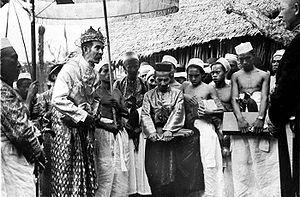
Sulawesi du Sud, en indonésien Sulawesi Selatan, est une province d'Indonésie, constituée par la péninsule méridionale de l'île de Célèbes et le littoral nord du golfe de Boni. Elle s'étend entre 0°12' et 8° de latitude sud et entre 116°48' et 122°36' de longitude est. Elle est bordée à l'ouest par le détroit de Makassar, au nord par les provinces de Sulawesi occidental et Sulawesi central, à l'est par le golfe de Bone et au sud par la mer de Flores. Sa capitale est Makassar.
Gowa est un État princier d'Indonésie. Il fut le plus puissant des États de l'est de l'archipel. Sa capitale était située au sud de l'actuelle Makassar, capitale de la province de Sulawesi du Sud.